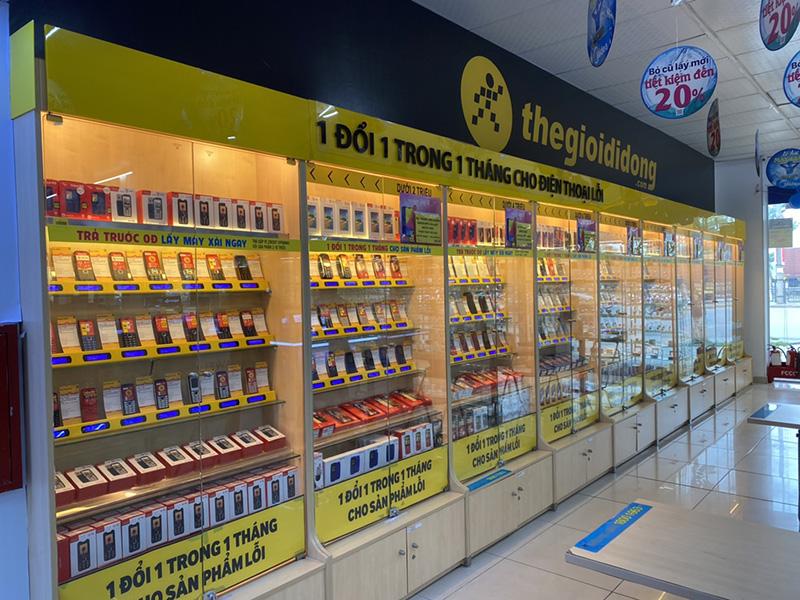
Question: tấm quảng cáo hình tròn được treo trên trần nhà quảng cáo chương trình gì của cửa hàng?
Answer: bỏ cũ lấy mới tiết kiệm đến 20%